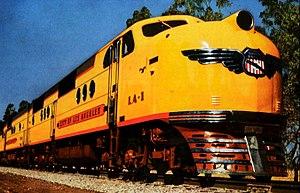
Les unités EMD type E sont une ligne de locomotives Diesel puis Diesel-électriques pour train de voyageurs construites par Général Motors Electro-Motive Division et de son prédécesseur, l'Electro-Motive Corporation.